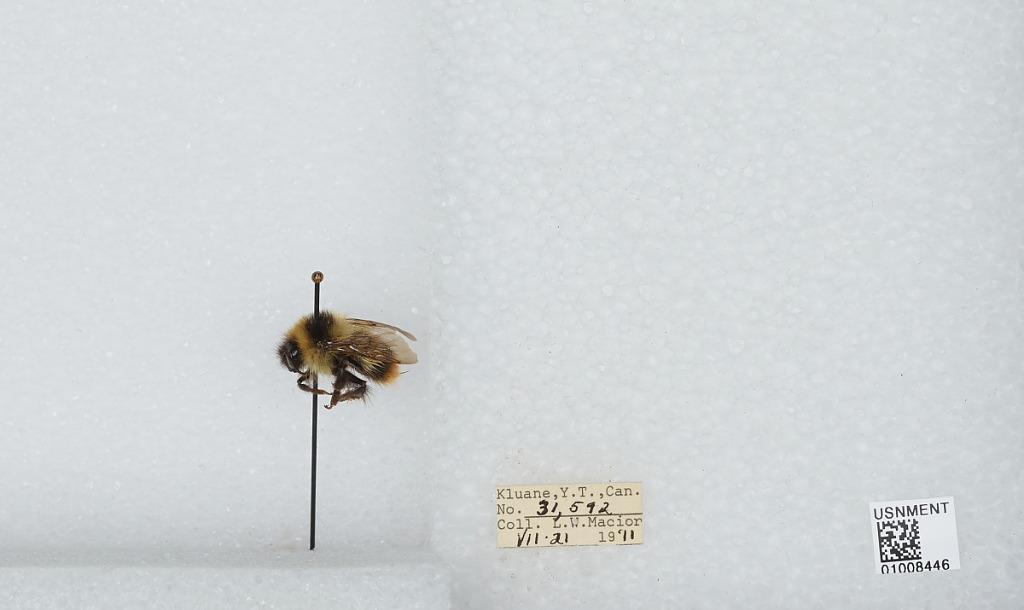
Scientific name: Bombus (Pyrobombus) frigidus Smith
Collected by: L. Macior
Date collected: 1971-7-21
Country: Canada
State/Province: Yukon Territory
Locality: Kluane
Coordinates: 60.75, -139.5